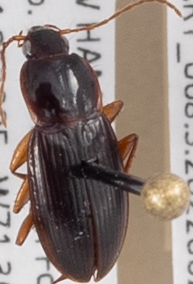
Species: Calathus ingratus
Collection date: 2022-06-22
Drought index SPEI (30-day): -1.058
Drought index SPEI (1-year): -0.362
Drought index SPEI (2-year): -1.13